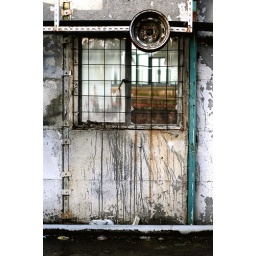
some old car place gone to ruin by the river